Rani Begum

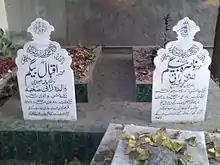
Graves of Rani and her mother

Rani died of cancer on 27 May 1993 at the age of 46 in Karachi, just a few days after her daughter Rabia's marriage. Shortly after Rani's death, her mother who was seriously ill and never knew of her daughter's death, also died. Rani's only sister also died three months later.